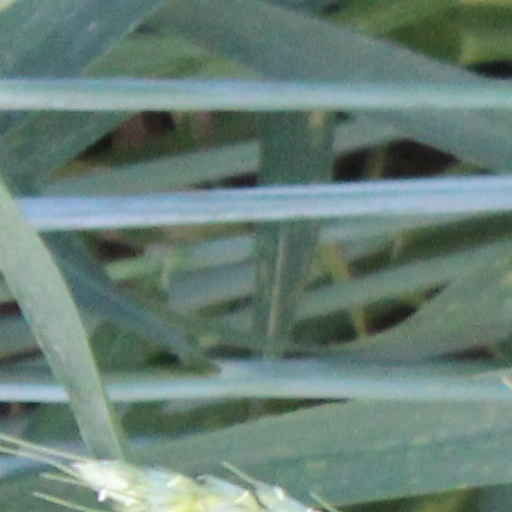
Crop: wheat